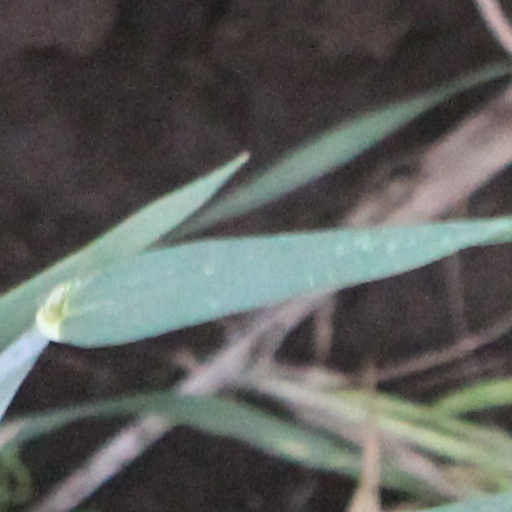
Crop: wheat